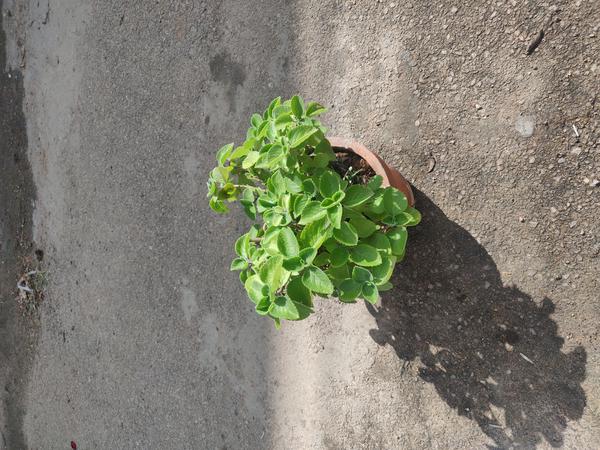
Plant: Doddapatre